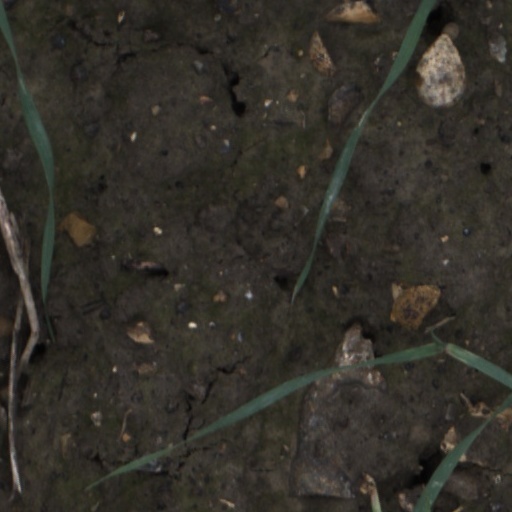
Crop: wheat